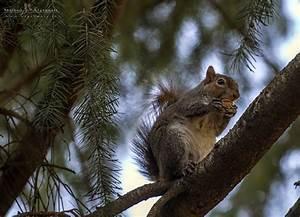
squirrel